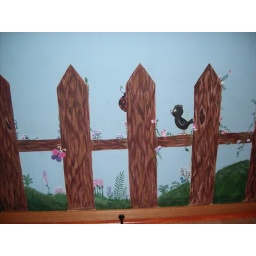
a wooden picket fence i painted in my daughters room